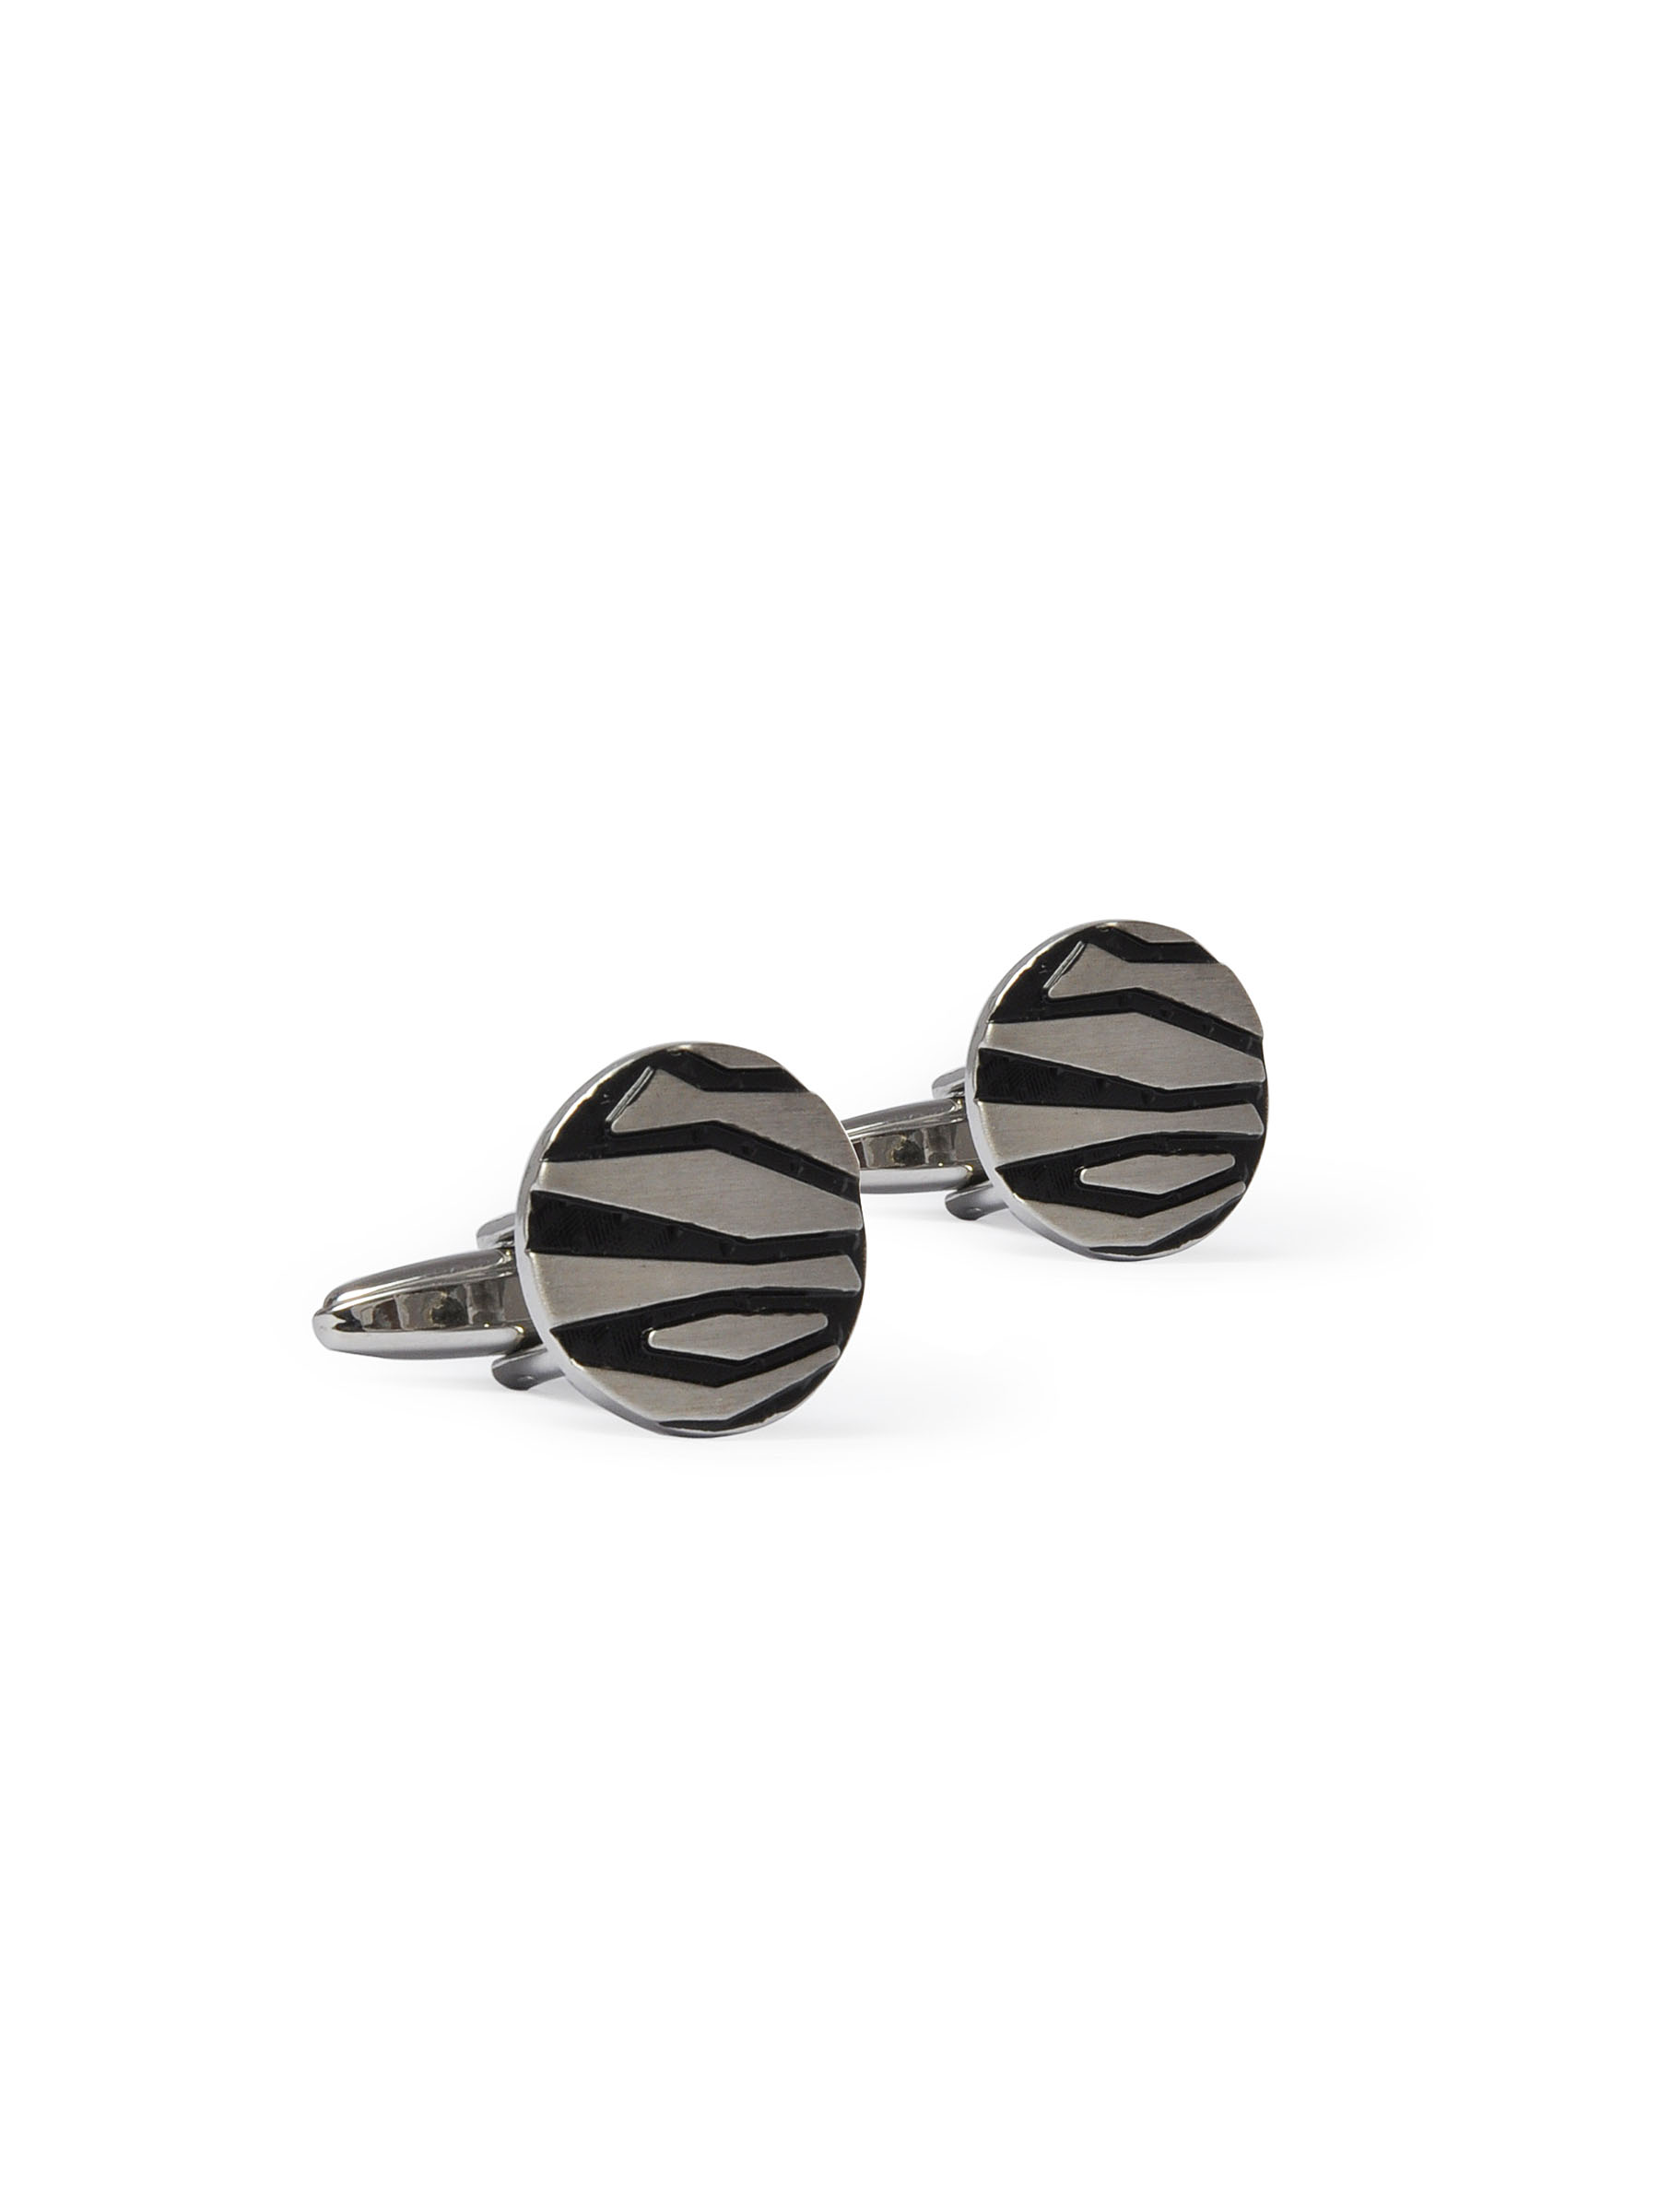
Belmonte Men Formal Steel Cufflinks
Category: Accessories / Cufflinks / Cufflinks
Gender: Men
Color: Steel
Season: Fall 2011
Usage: Formal